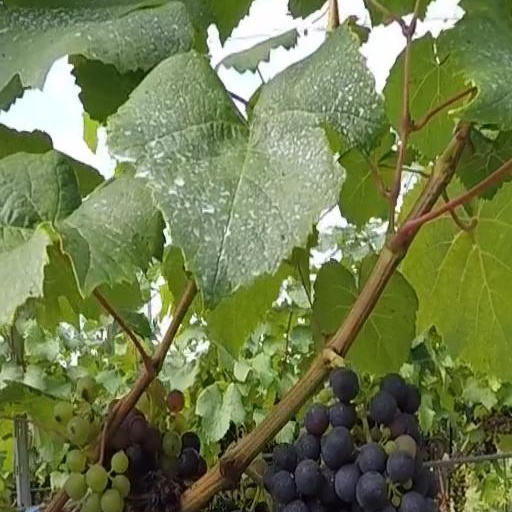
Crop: grape